Cyclone Gwenda

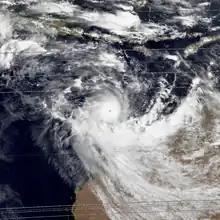
Gwenda prior to its record-tying peak intensity on April 6

Severe Tropical Cyclone Gwenda is tied with Cyclone Inigo as the most intense Australian tropical cyclone on record (with the possible exception of Cyclone Mahina), with a barometric pressure of 900 hPa (mbar) and was the most intense storm worldwide in 1999. Forming out of a tropical disturbance over the Arafura Sea on 2 April 1999, the precursor to Gwenda tracked slowly westward and gradually became more organised. On 4 April, the system developed into a Category 1 cyclone and was named Gwenda. It began to undergo explosive intensification the following day, and in a 30-hour span ending early on 7 April, the storm's maximum 10-minute sustained wind speed increased from and its barometric pressure decreased to 900 hPa (mbar). The Joint Typhoon Warning Center reported that the storm had peaked as a high-end Category 4 equivalent on the Saffir–Simpson hurricane scale.